Rann of Kutch

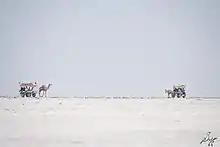
Ships of the desert tow tourists to the salt flats

The predominant vegetation in the Rann of Kutch is grassland and thorn scrub. Common grass species include "Apluda aristata", "Cenchrus" spp., "Pennisetum" spp., "Cymbopogon" spp., "Eragrostis" spp., and "Elionurus" spp.